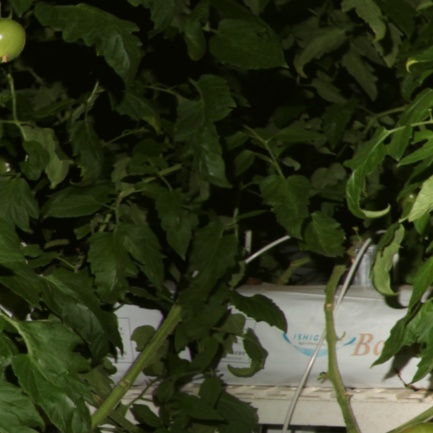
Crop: tomato